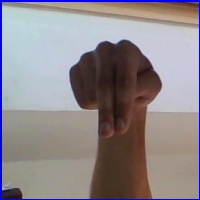
Letra: N